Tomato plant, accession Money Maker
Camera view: vertical (180 deg); turntable rotation: 90 degrees
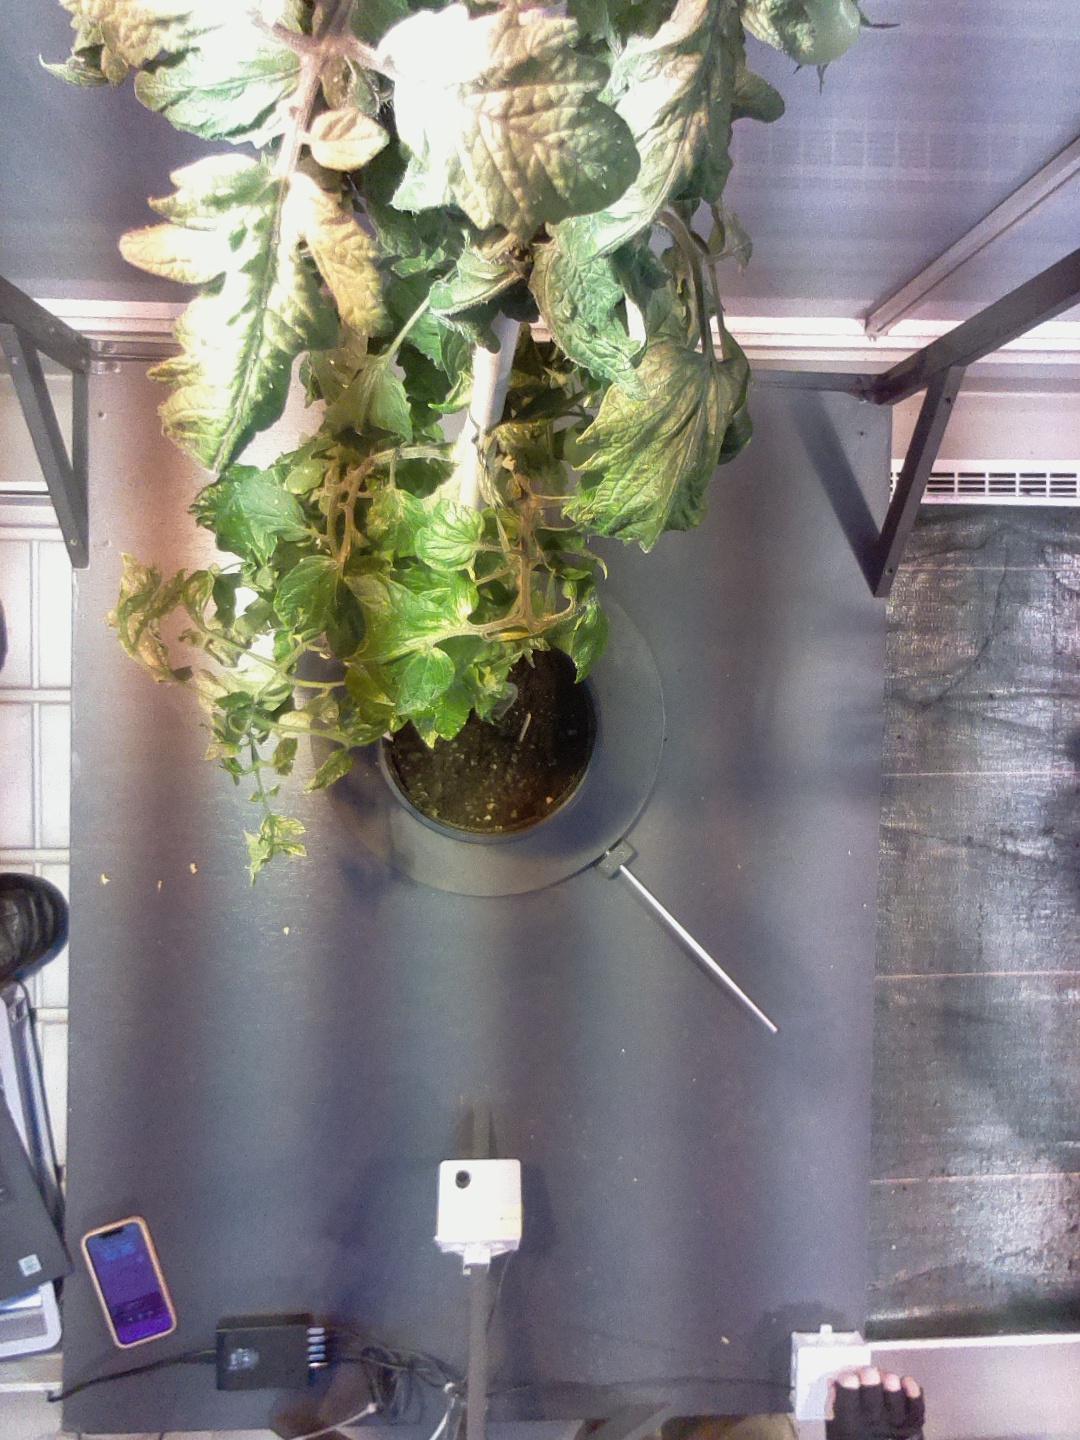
BBCH growth stage 78: 80% -90% of final fruit size